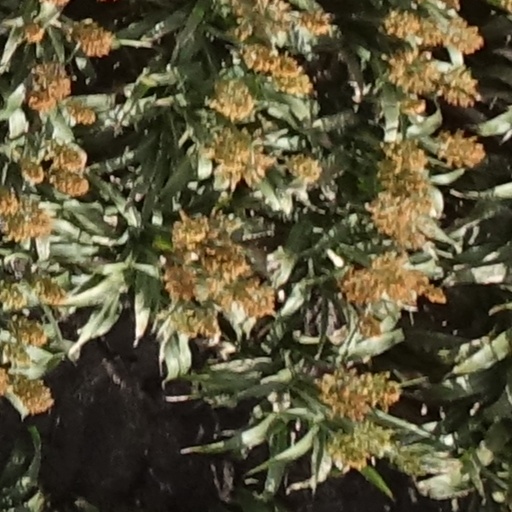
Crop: sorghum